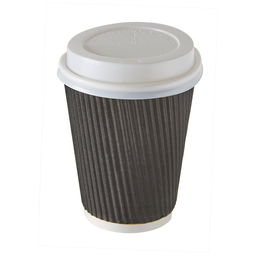
Label: paper